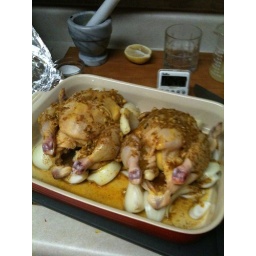
on a bed of onions stuffed with lemon wedge, garlic cloves &amp;amp; thyme. various spices including saffron over all.